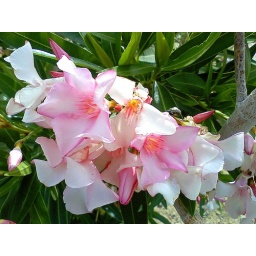
pink blossoms on oleander plant in front of yard.